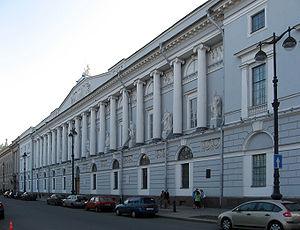
Saint-Pétersbourg. Perspective Nevski. Čeština: Sankt-Petěrburg
La rue Sadovaïa, ou rue des Jardins, est une rue prestigieuse du centre historique de Saint-Pétersbourg. Percée en 1710, elle est bordée d'anciens hôtels particuliers et d'immeubles de rapport. Elle s'étend sur 4 376 mètres.